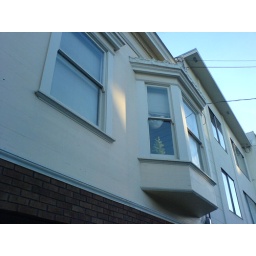
my little christmas tree in the window